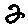
Label: 2